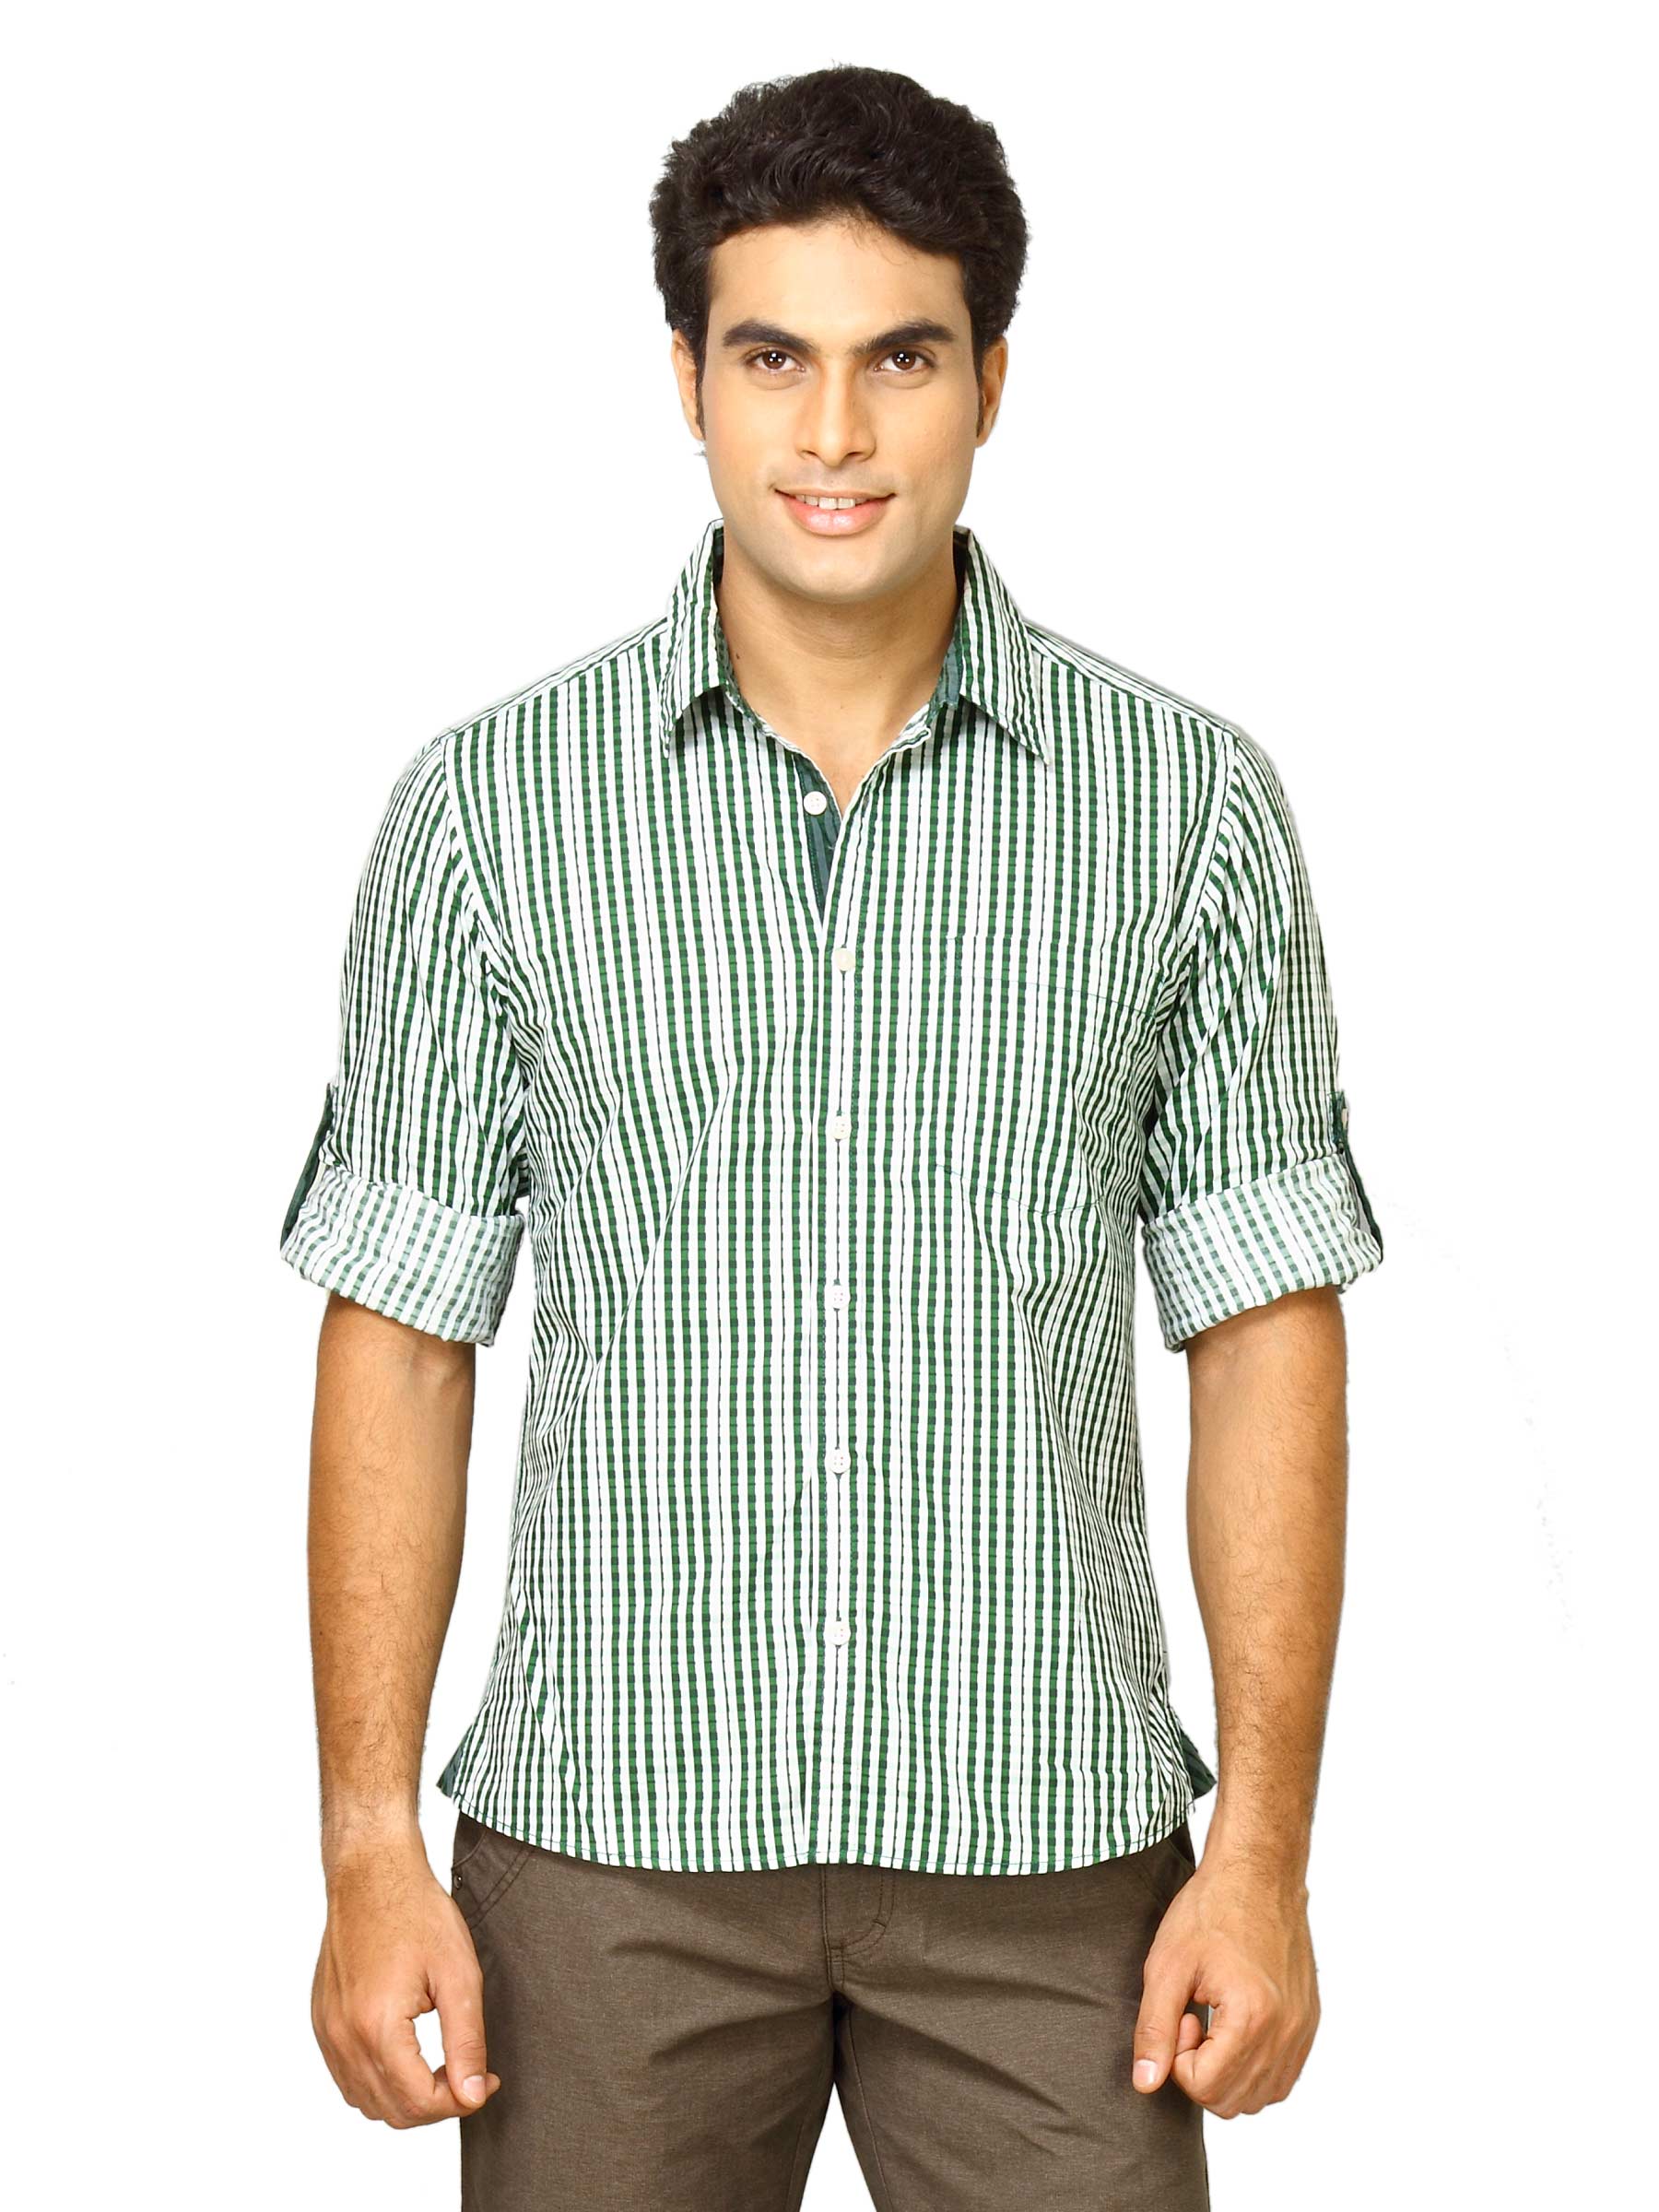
Indigo Nation Men Bwd Plaids Green Shirts
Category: Apparel / Topwear / Shirts
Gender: Men
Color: Green
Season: Fall 2011
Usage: Casual